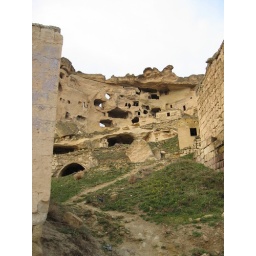
The rock church high above the rock houses.